Rivacindela hudsoni

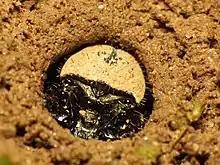
"Cicindela sexguttata" larva in its burrow awaiting prey

Once the larvae of the "Rivacindela hudsoni" hatch from the egg, they dig and reside in tunnels, anchoring themselves to the substrate via the pair of hooks on its back. It is here that they move through their three larval developmental stages known as instars. At the end of each instar, the organism moults its chitinized outer layer in order to grow. These stages of growth are facilitated by the energy gained through the larvae's sedentary predatory behaviour.